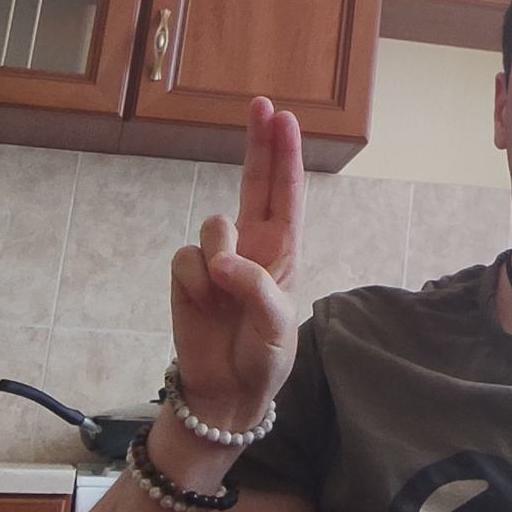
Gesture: two_up